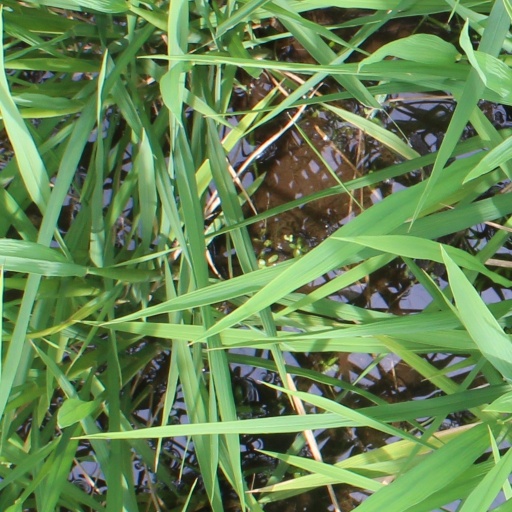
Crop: rice